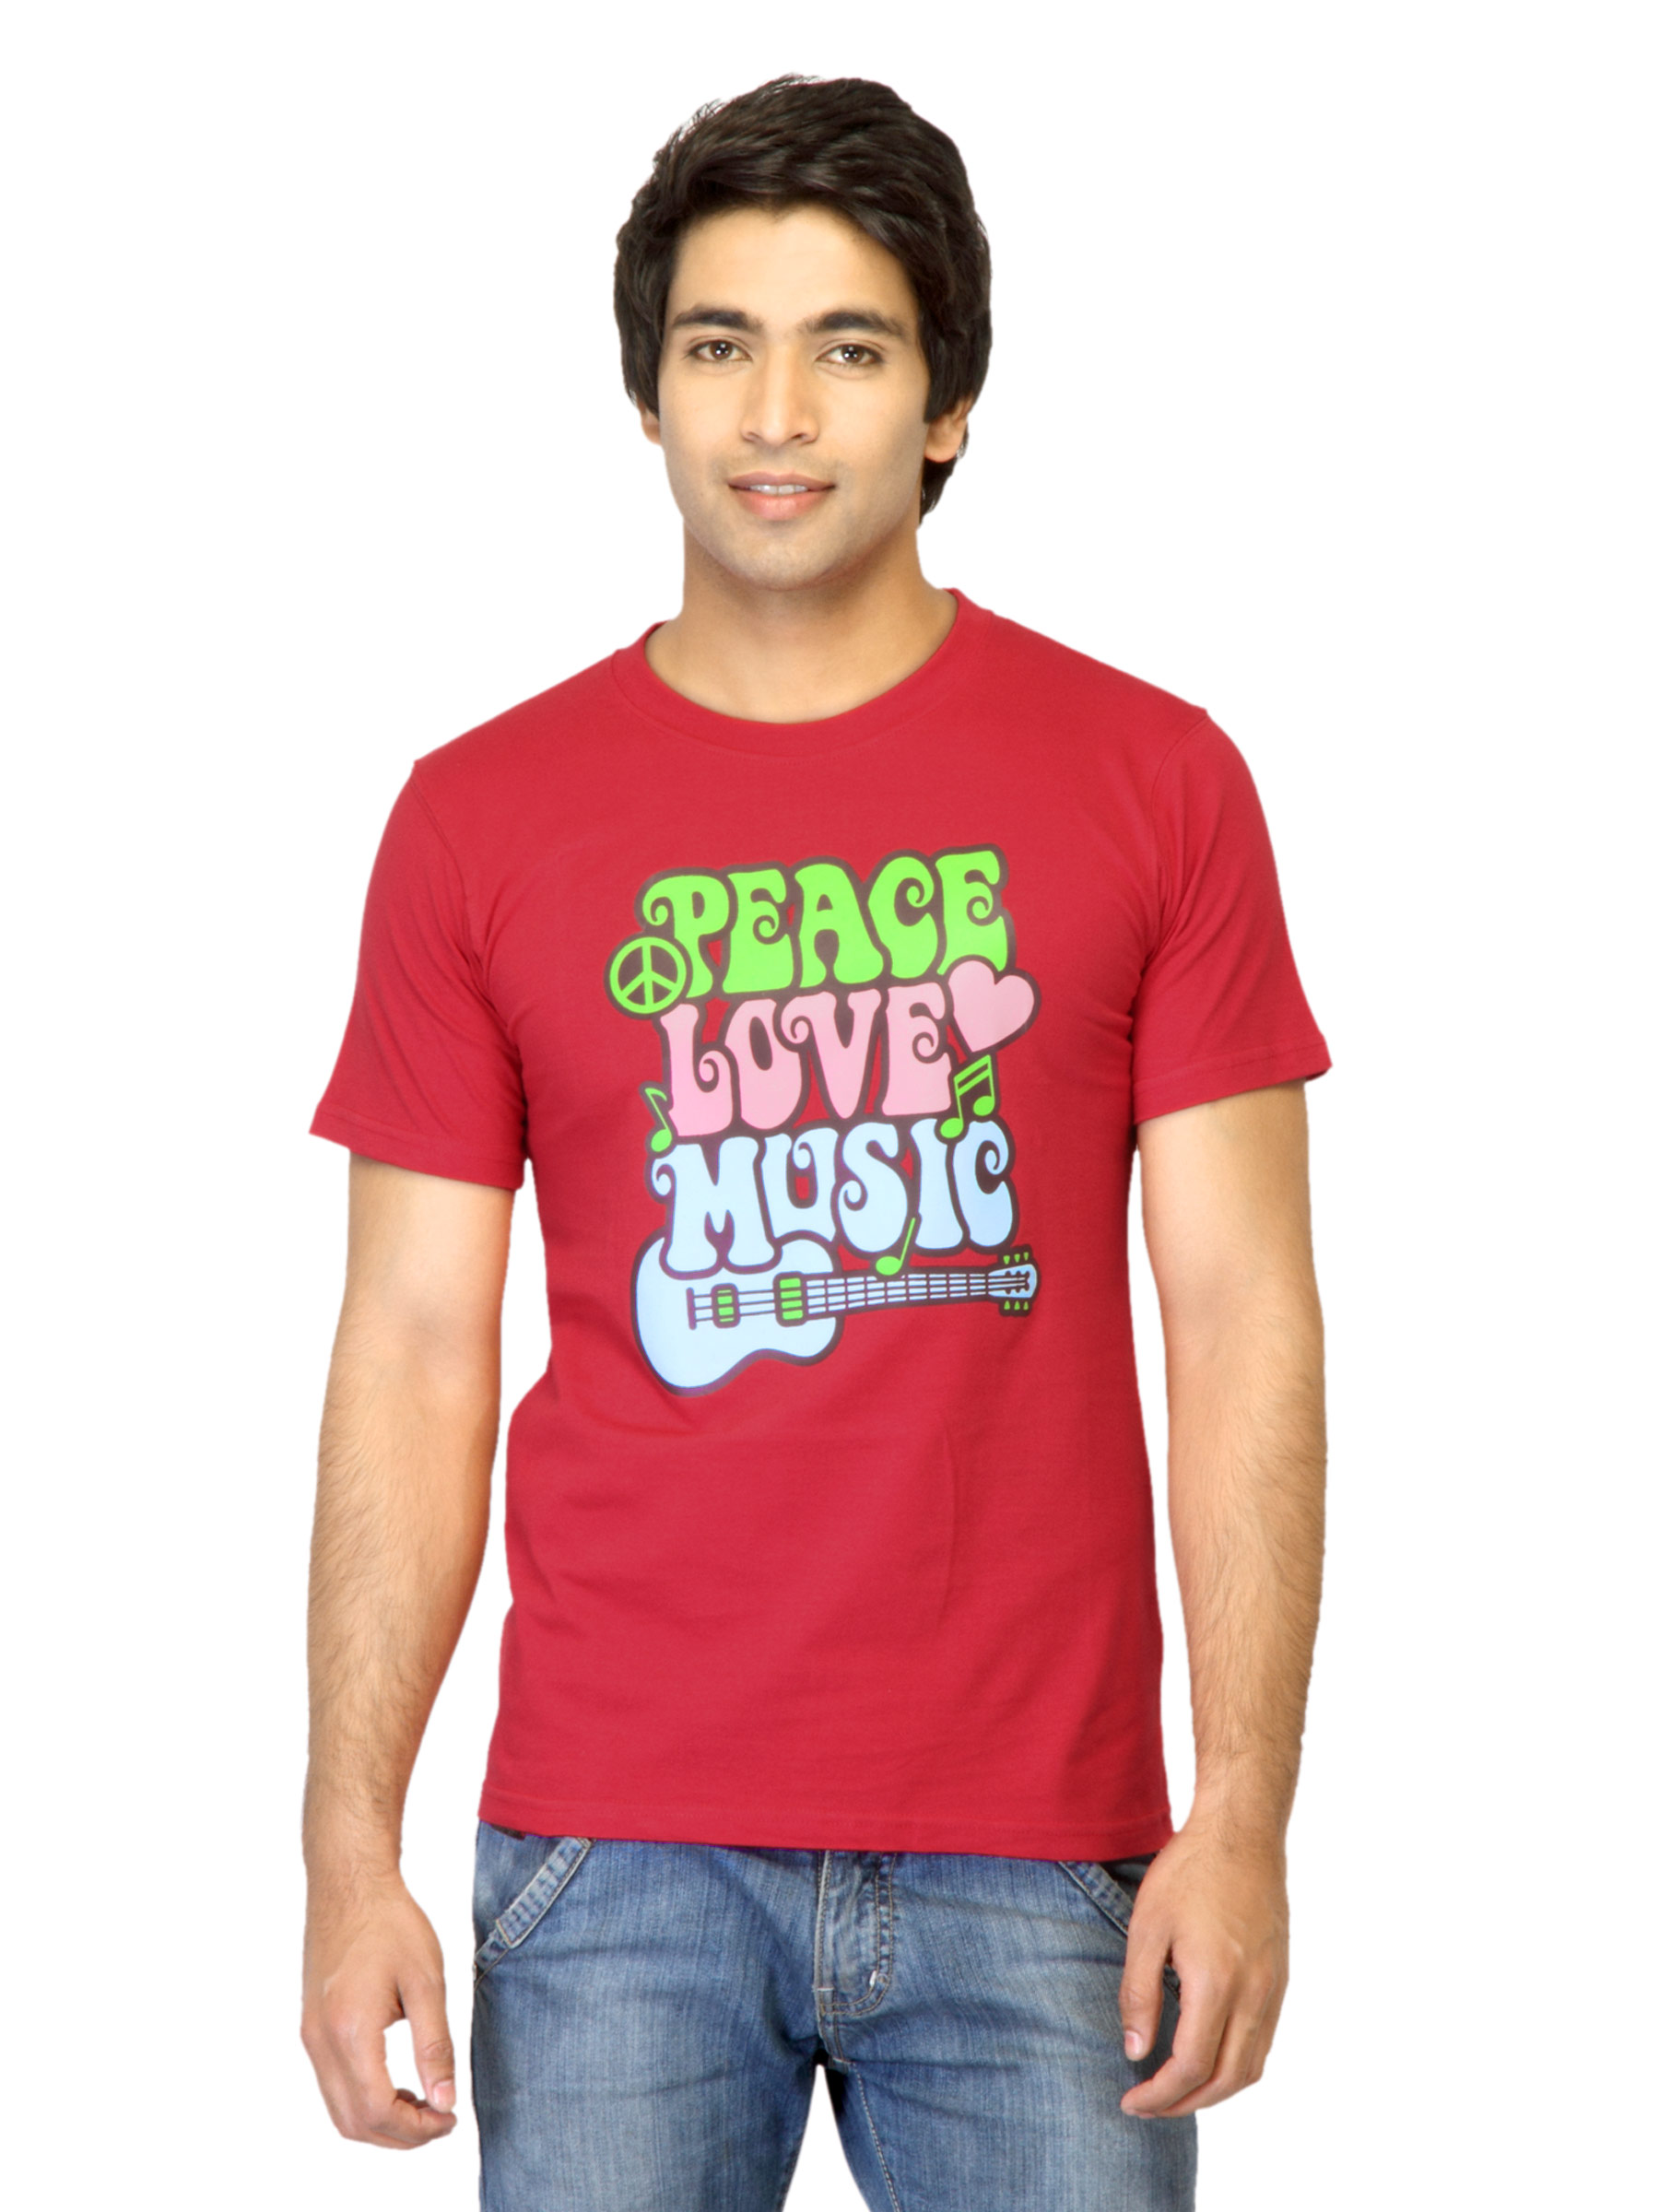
Tantra Men Hippy Red T-shirt
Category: Apparel / Topwear / Tshirts
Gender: Men
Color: Red
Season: Fall 2011
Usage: Casual